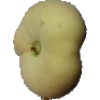
Label: Peach Flat 1